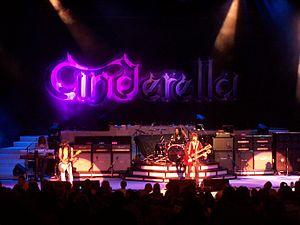
Cinderella est un groupe de hard rock formé en 1983 par le chanteur, compositeur et guitariste Tom Keifer, et le bassiste Eric Brittingham, originaire de Philadelphie, en Pennsylvanie. Cinderella est découvert par Gene Simmons, le bassiste de Kiss, mais c'est Jon Bon Jovi qui permet initialement au groupe de signer avec Derek Shulman au label Polydor/Mercury. Les deux premiers albums du groupe se vendent à trois millions d'exemplaires chacun aux États-Unis. En 1986, le single Nobody's Fool est certifié disque d'or, sans pour autant entrer dans le Top 10 du Billboard. En 1989, le groupe joue au Moscow Peace Festival. Des problèmes de voix viendront empêcher Tom Keifer de chanter durant plus d'un an après la tournée Long Cold Winter. Sans label, le groupe sort Still Climbing à l'automne 1994. Au total, les ventes des quatre albums de Cinderella à travers le monde sont estimées à 20 millions.